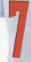
Number: 7